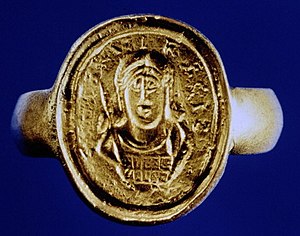
Childerik 1.
Childeriks seglring med indskriften CHILDERICI REGIS
Childerik 1. var konge over de saliske franker. Rollen som tidlig merovingisk hersker overtog han i 457/458. Han var far til Klodevig 1. og var muligvis søn af sin forgænger Merovech. Han havde fået tildelt området omkring Tournai mod at hjælpe med forsvaret af det vestromerske rige, og han brugte det som base for sine krigstogter.